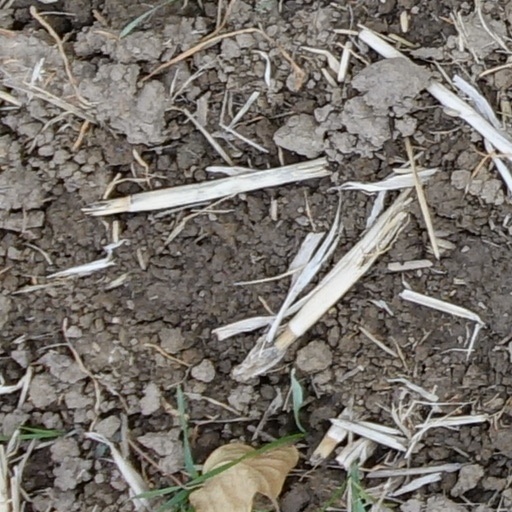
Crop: wheat